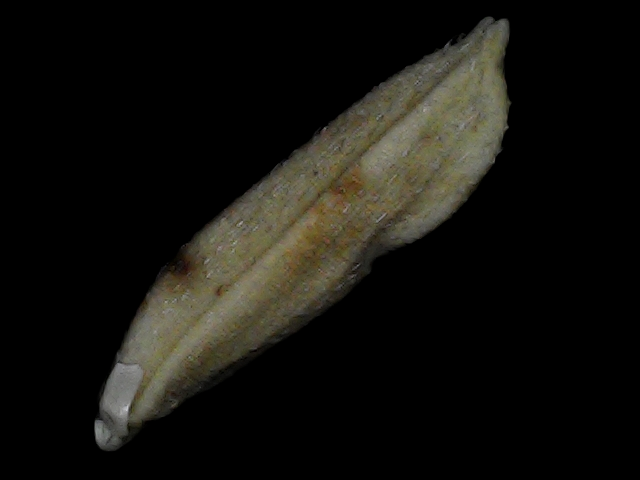
Rice variety: Bd87